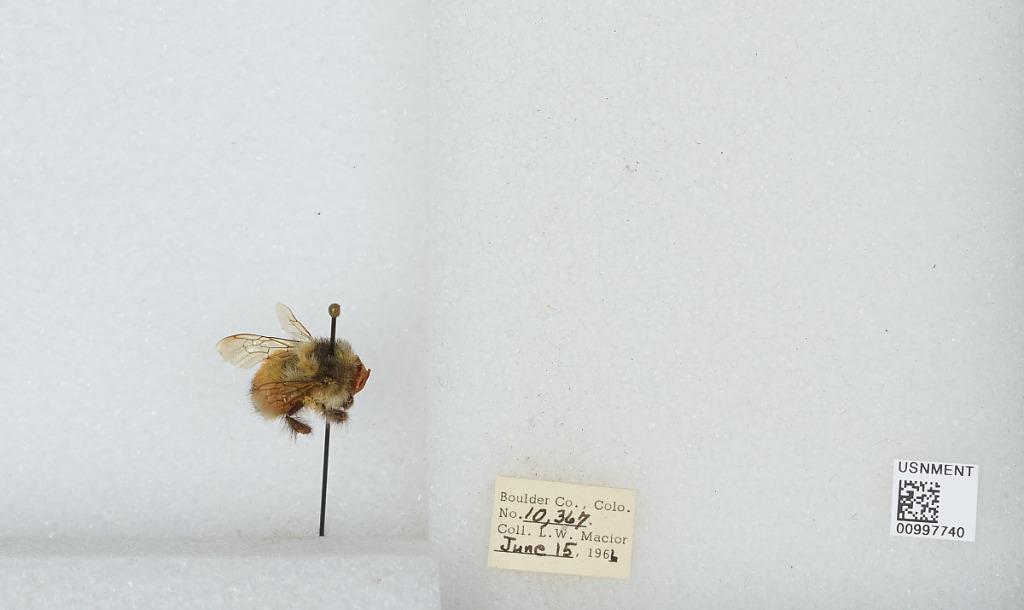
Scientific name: Bombus (Pyrobombus) melanopygus Nylander
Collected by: L. Macior
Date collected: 1966-6-15
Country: United States
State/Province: Colorado
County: Boulder
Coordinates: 40.015, -105.27